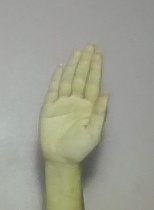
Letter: seen